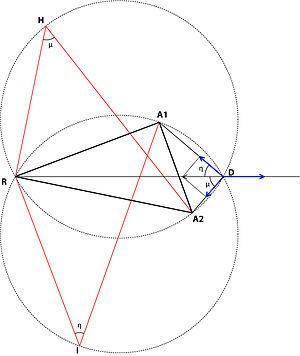
Le problème de Weber est l’un des problèmes les plus célèbres de la théorie de la localisation. Il généralise le problème de Fermat et il a lui-même été généralisé par le problème d’attraction-répulsion.